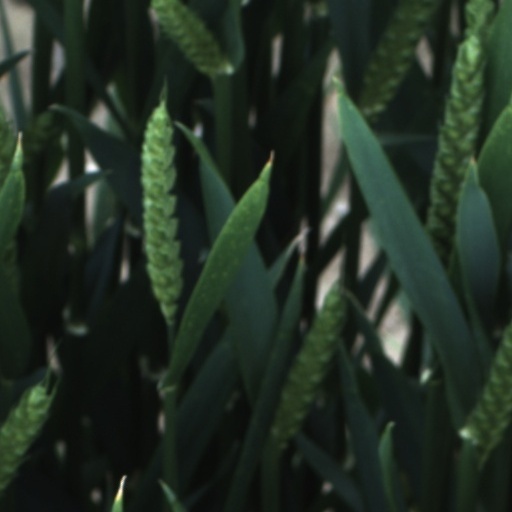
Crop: wheat